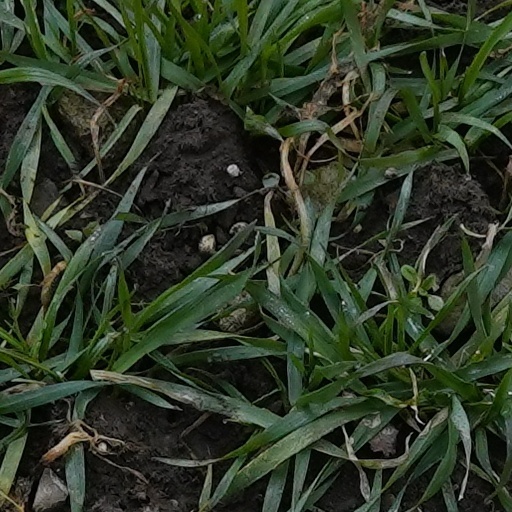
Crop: wheat